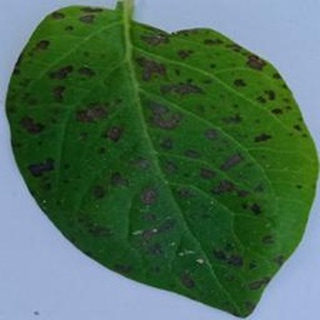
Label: potato_early_blight